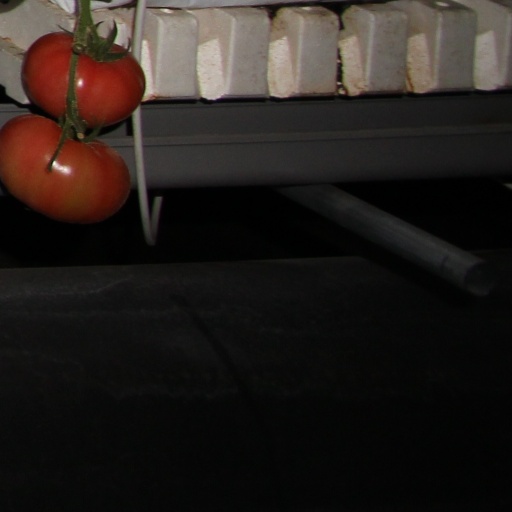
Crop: tomato